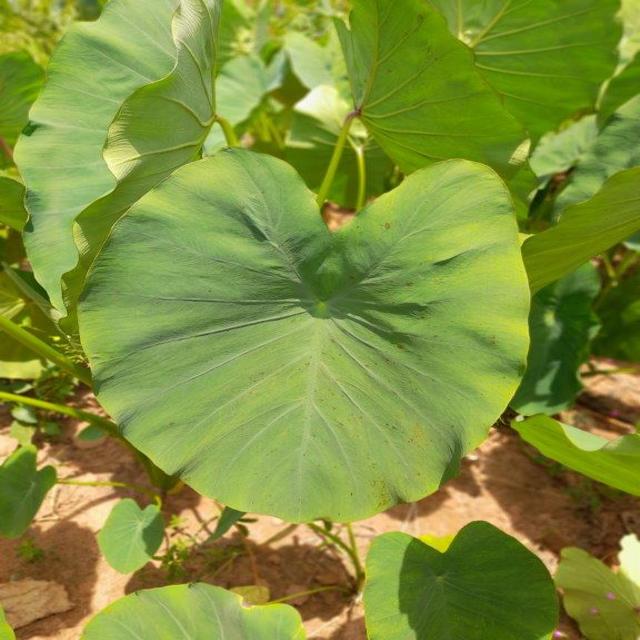
Label: Early_Blight